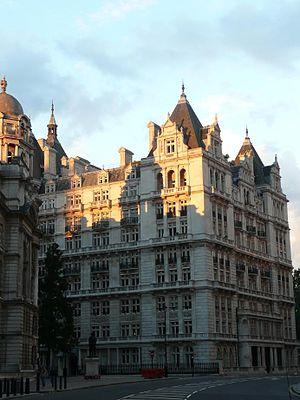
Whitehall Court est un bâtiment historique de Londres situé le long de la Tamise, non loin de Westminster.